Valenzuela, Metro Manila

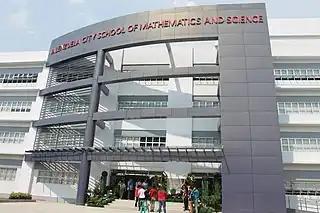
The Valenzuela City School of Mathematics and Science in 2014.

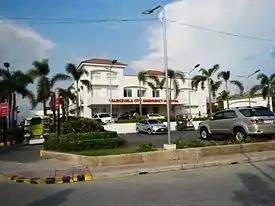
Valenzuela City Emergency Hospital in Dalandanan.

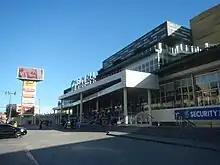
One Mall Valenzuela in Barangay Gen. T. de Leon

The city collaborates with other institutions, government or private, to bring quality education among its citizens under the ""WIN ang Edukasyon Program"" (roughly means "Education WIN sic Program", WIN is the nickname of the current mayor Sherwin Gatchalian). In 2010, the government, in partnership with the local school board, funded the purchase and construction of computer laboratories in 10 secondary schools all having a net worth of (or about as of April 2011). This also includes the distribution of (or about US$34,000 as of April 2011) computers in Pamantasan ng Lungsod ng Valenzuela and Valenzuela City Polytechnic College, as part of Department of Education's ICT4E Strategic Plan. In this project, information and communication technology education is extended and expanded among all students. In 2009, the City Engineering Office repaired sidewalks and drainage to assist students especially during the wet season; they also repaired and constructed new buildings and classrooms to some schools in the city. Under the same program, elementary school students received free mathematics and English workbooks published by the government especially designed for Valenzuelanos. The steady increase of 3.4% enrollment rate each year forces the government to construct new buildings and classrooms to meet the target 1:45 teacher-to-student ratio, contrary to the current count of 1:50 ratio alternating in three shifts. "WIN ang Edukasyon Program" was done in partnership with the Synergeia Foundation, a non-government organization that aims to improve education in local governments in the Philippines.